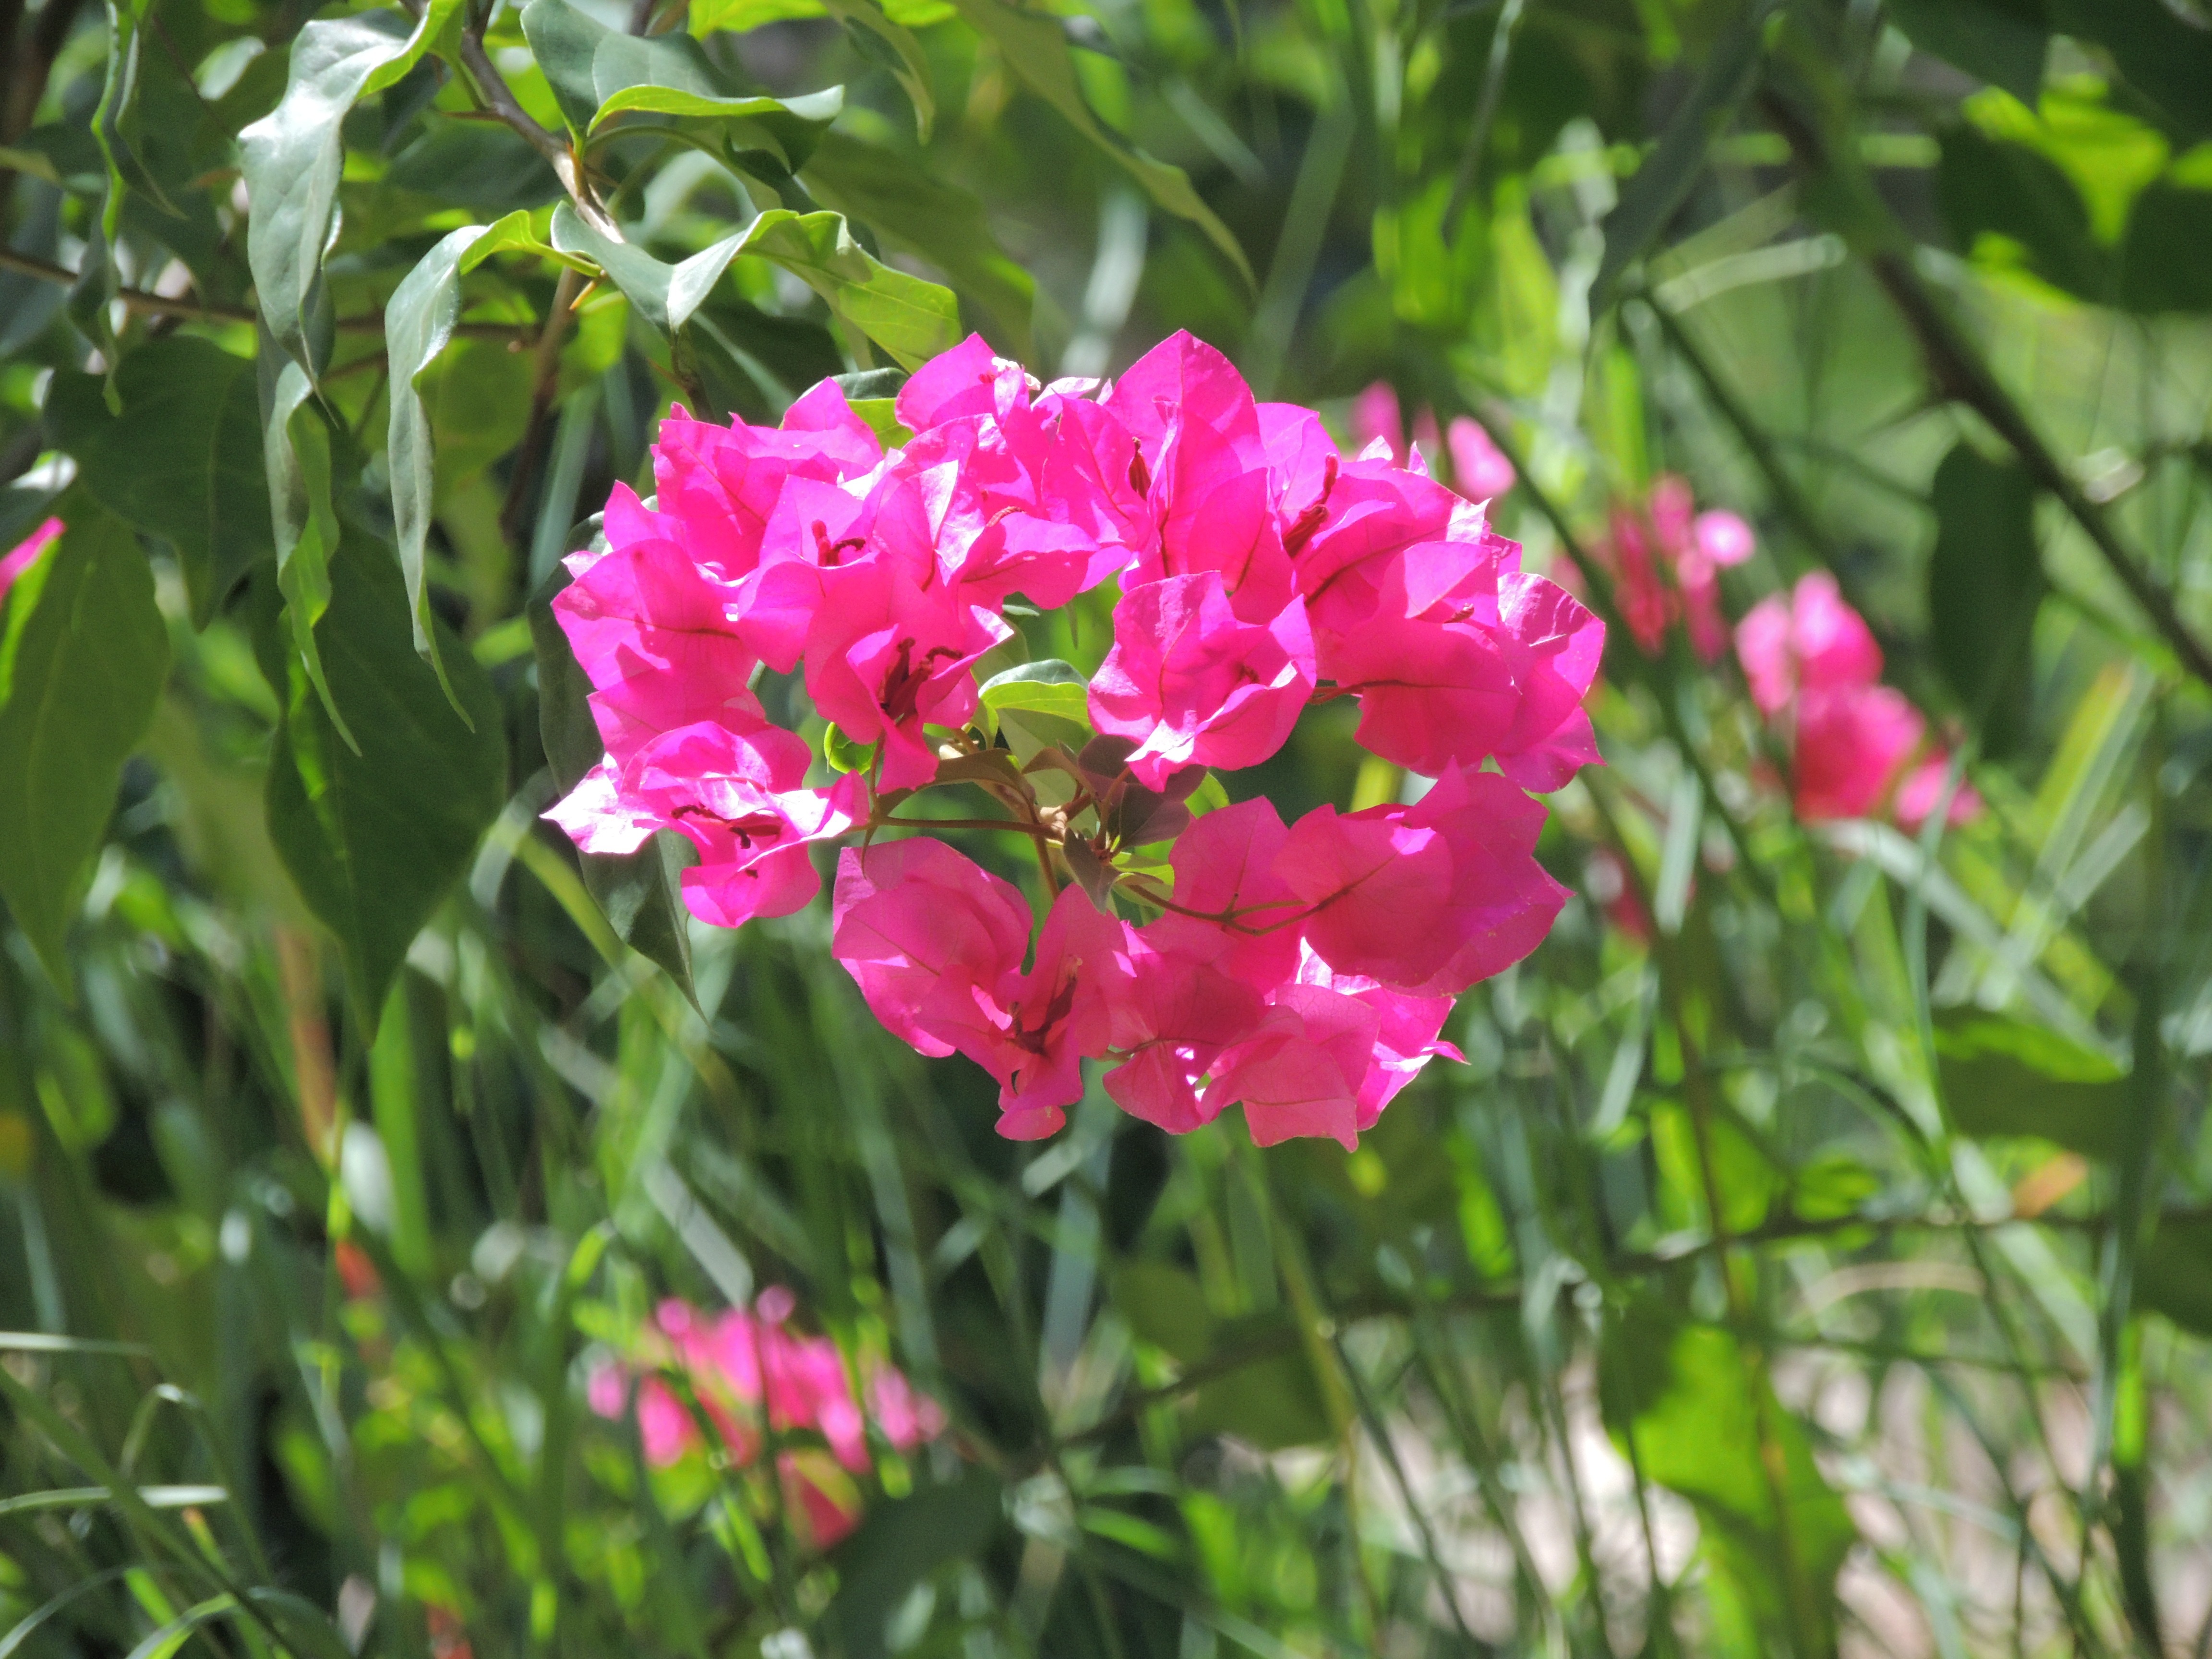
nature, blossom, plant, flower, spring, botany, garden, pink, flora, wildflower, flowers, shrub, pink flower, flowering plant, annual plant, land plant, everlasting sweet pea